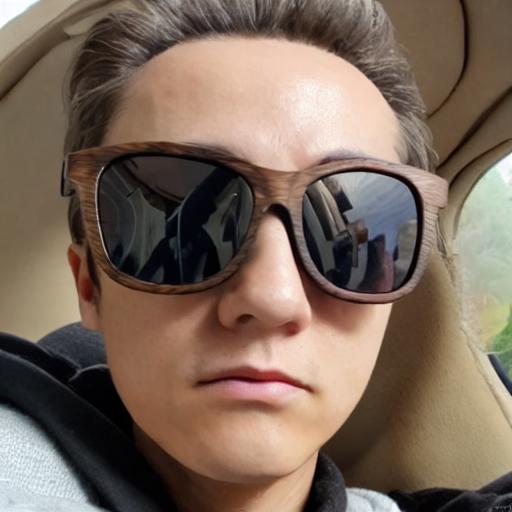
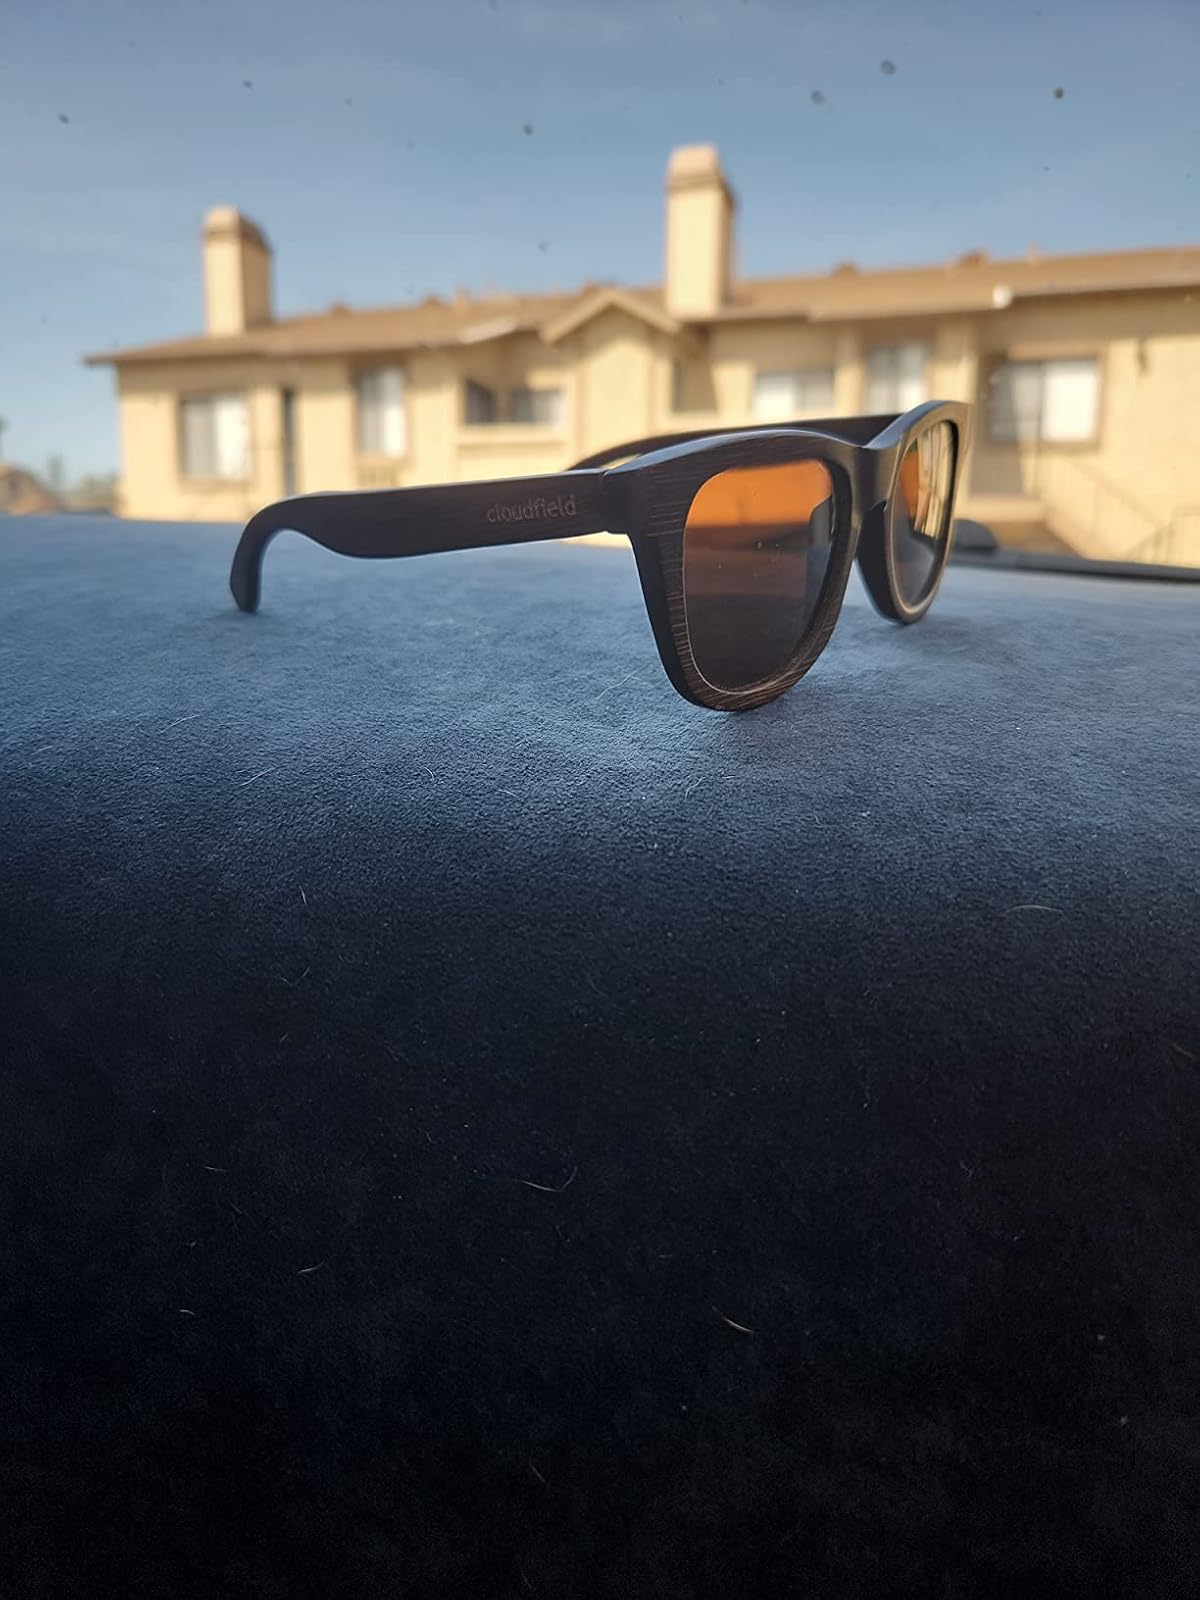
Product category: accessories_sunglasses
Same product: no